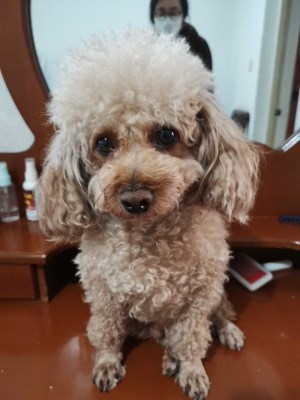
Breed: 7449-n000128-teddy